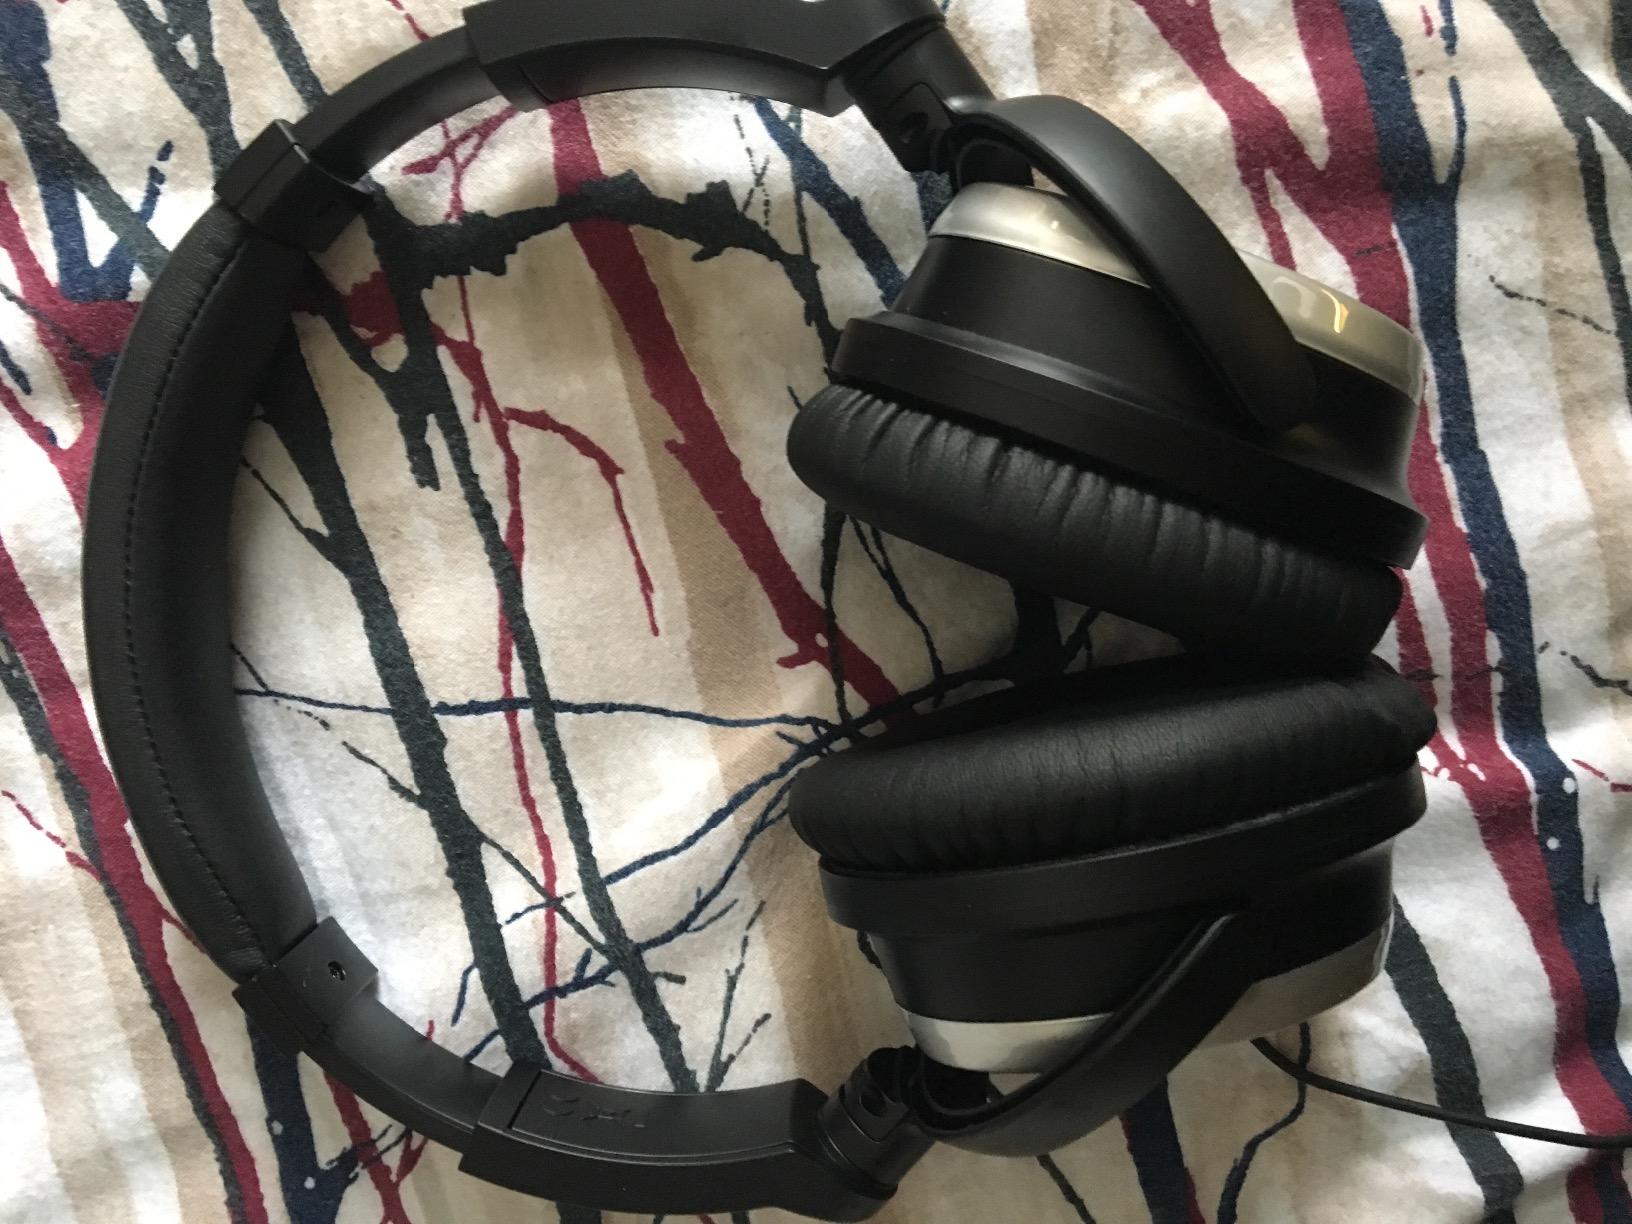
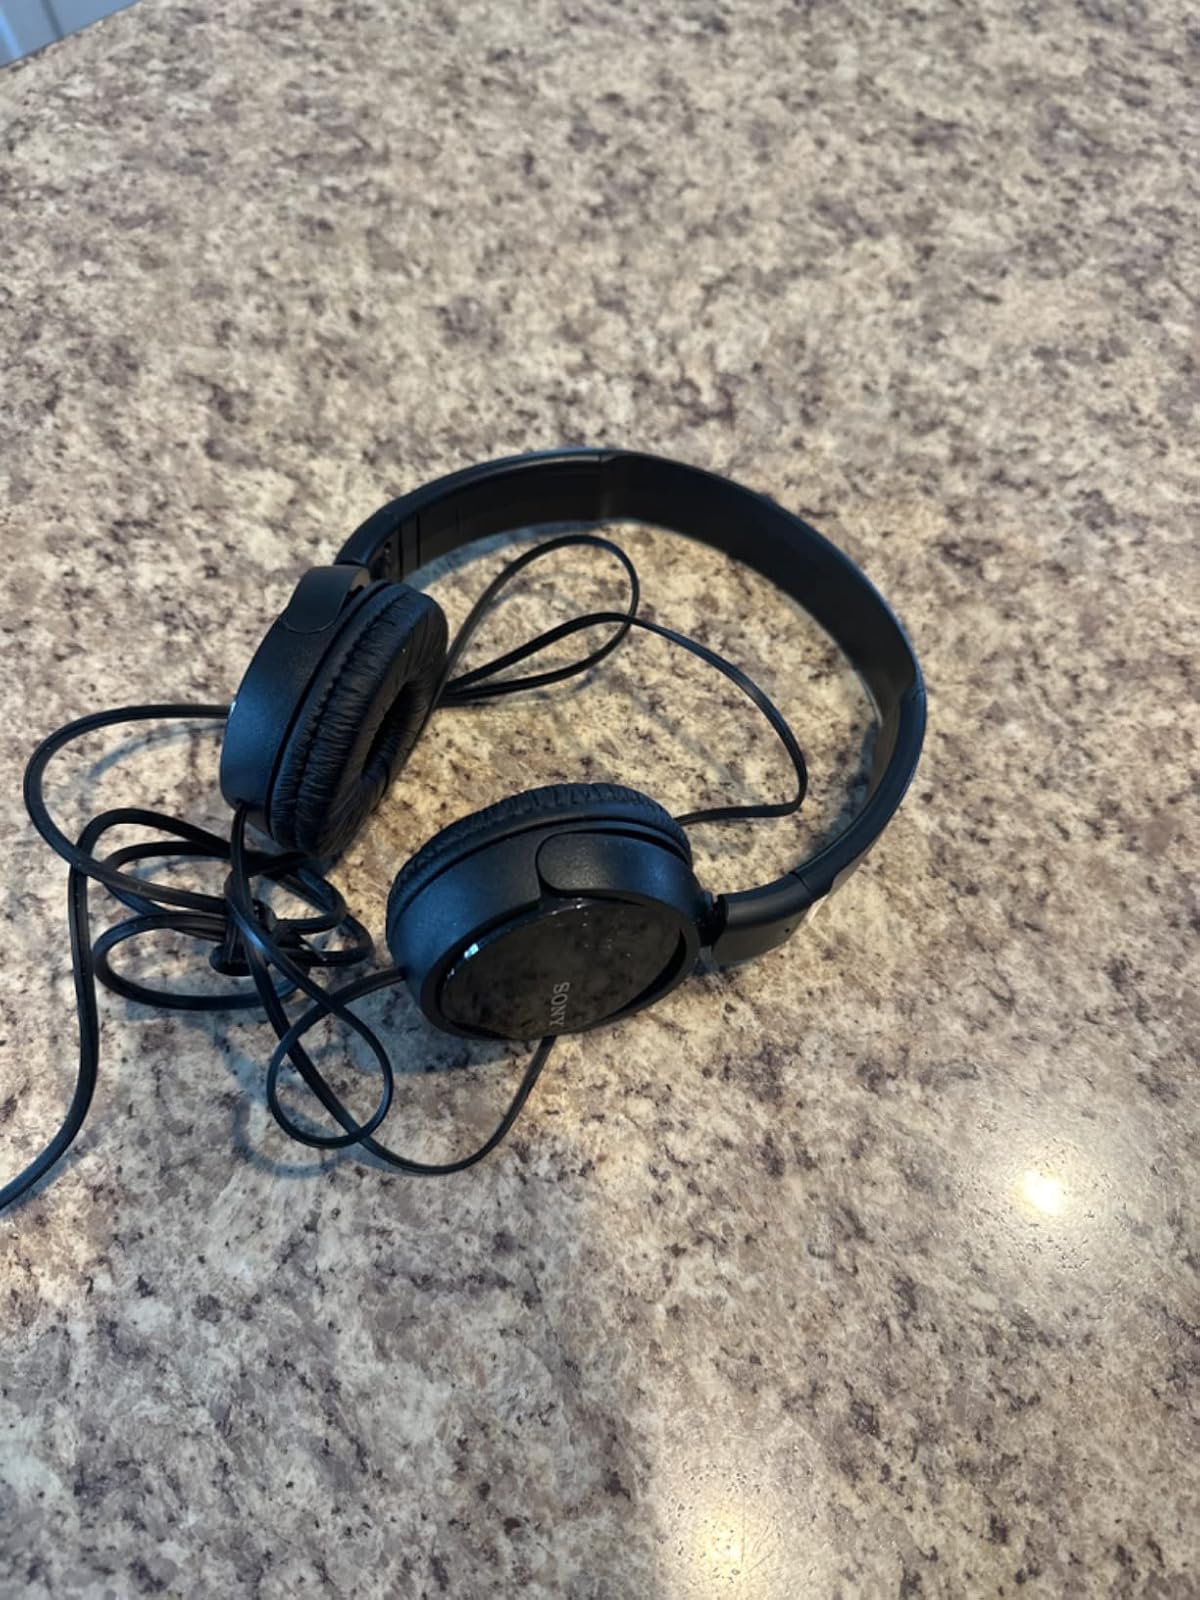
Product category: headphones
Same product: no